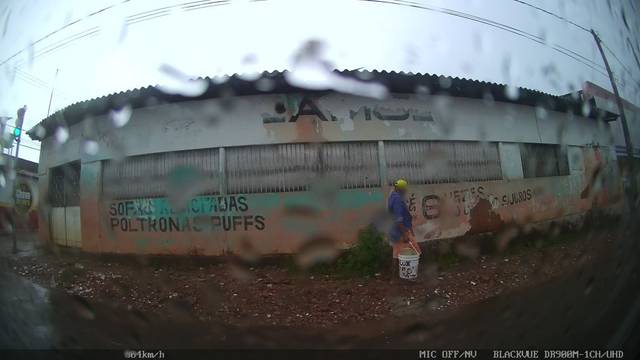
Region: Brazil
Coordinates: -2.54, -44.266